The Brain That Wouldn't Die

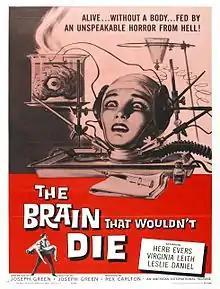
Theatrical release poster by Reynold Brown

The Brain That Wouldn't Die (also known as The Head That Wouldn't Die or The Brain That Couldn't Die) is a 1962 American science fiction horror film directed by Joseph Green and written by Green and Rex Carlton. The film was completed in 1959 under the working title The Black Door but was not theatrically released until May 3, 1962, under its new title as a double feature with "Invasion of the Star Creatures".